When a Man's a Man (1924 film)

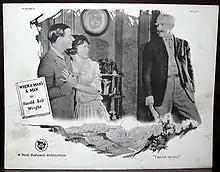

"When a Man's a Man" was filmed on location in and around Prescott, Arizona. Bowers broke his leg in a scene while bulldogging a steer.